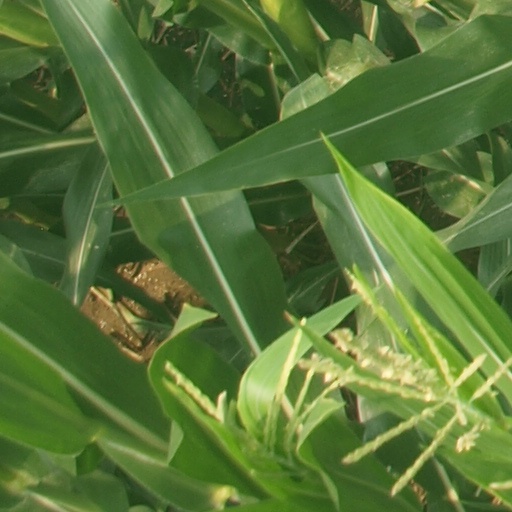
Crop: maize; corn